Parliament of England

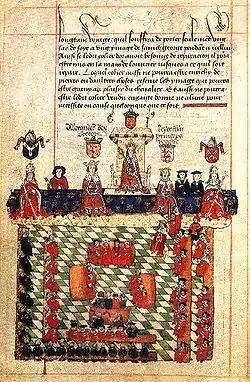
A 16th-century depiction of the Parliament of King Edward I. The lords spiritual are seated to the king's right, the lords temporal to his left, and in the centre sit the justices and law officers.

Edward I learned from the failures of his father's reign the usefulness of Parliament for building consensus and strengthening royal authority. Parliaments were held regularly throughout his reign, generally twice a year at Easter in the spring and after Michaelmas in the autumn.